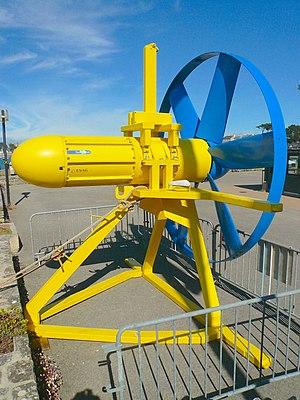
Hydrolienne D03, construite par l'entreprise Sabella, exposée à Port Navalo en mai 2017. D'un poids total de 2800 kg, elle peut délivrer une puissance de 30 kW. Première hydrolienne française, elle a été déployée en 2008 au large de Bénodet, dans l'estuaire de l'Odet, lors d'un projet soutenu par la région Bretagne et l'ADEME (Agence de l'Environnement et de la Maîtrise de l'Énergie). Durant les 12 mois de tests, l'entreprise Sabella a acquis des compétences et des connaissances sur la technologie des hydroliennes et sur l'environnement marin, en particulier sur l'absence complète d'accidentologie quant à la faune et sur les faibles émergences acoustiques. Cette hydrolienne D03 a par ailleurs été exposée sur le parvis de l'hôtel de ville de Paris pour représenter la COP 21.
Une hydrolienne est une turbine hydraulique qui utilise l'énergie cinétique des courants marins ou fluviaux, comme une éolienne utilise l'énergie cinétique du vent.